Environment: real
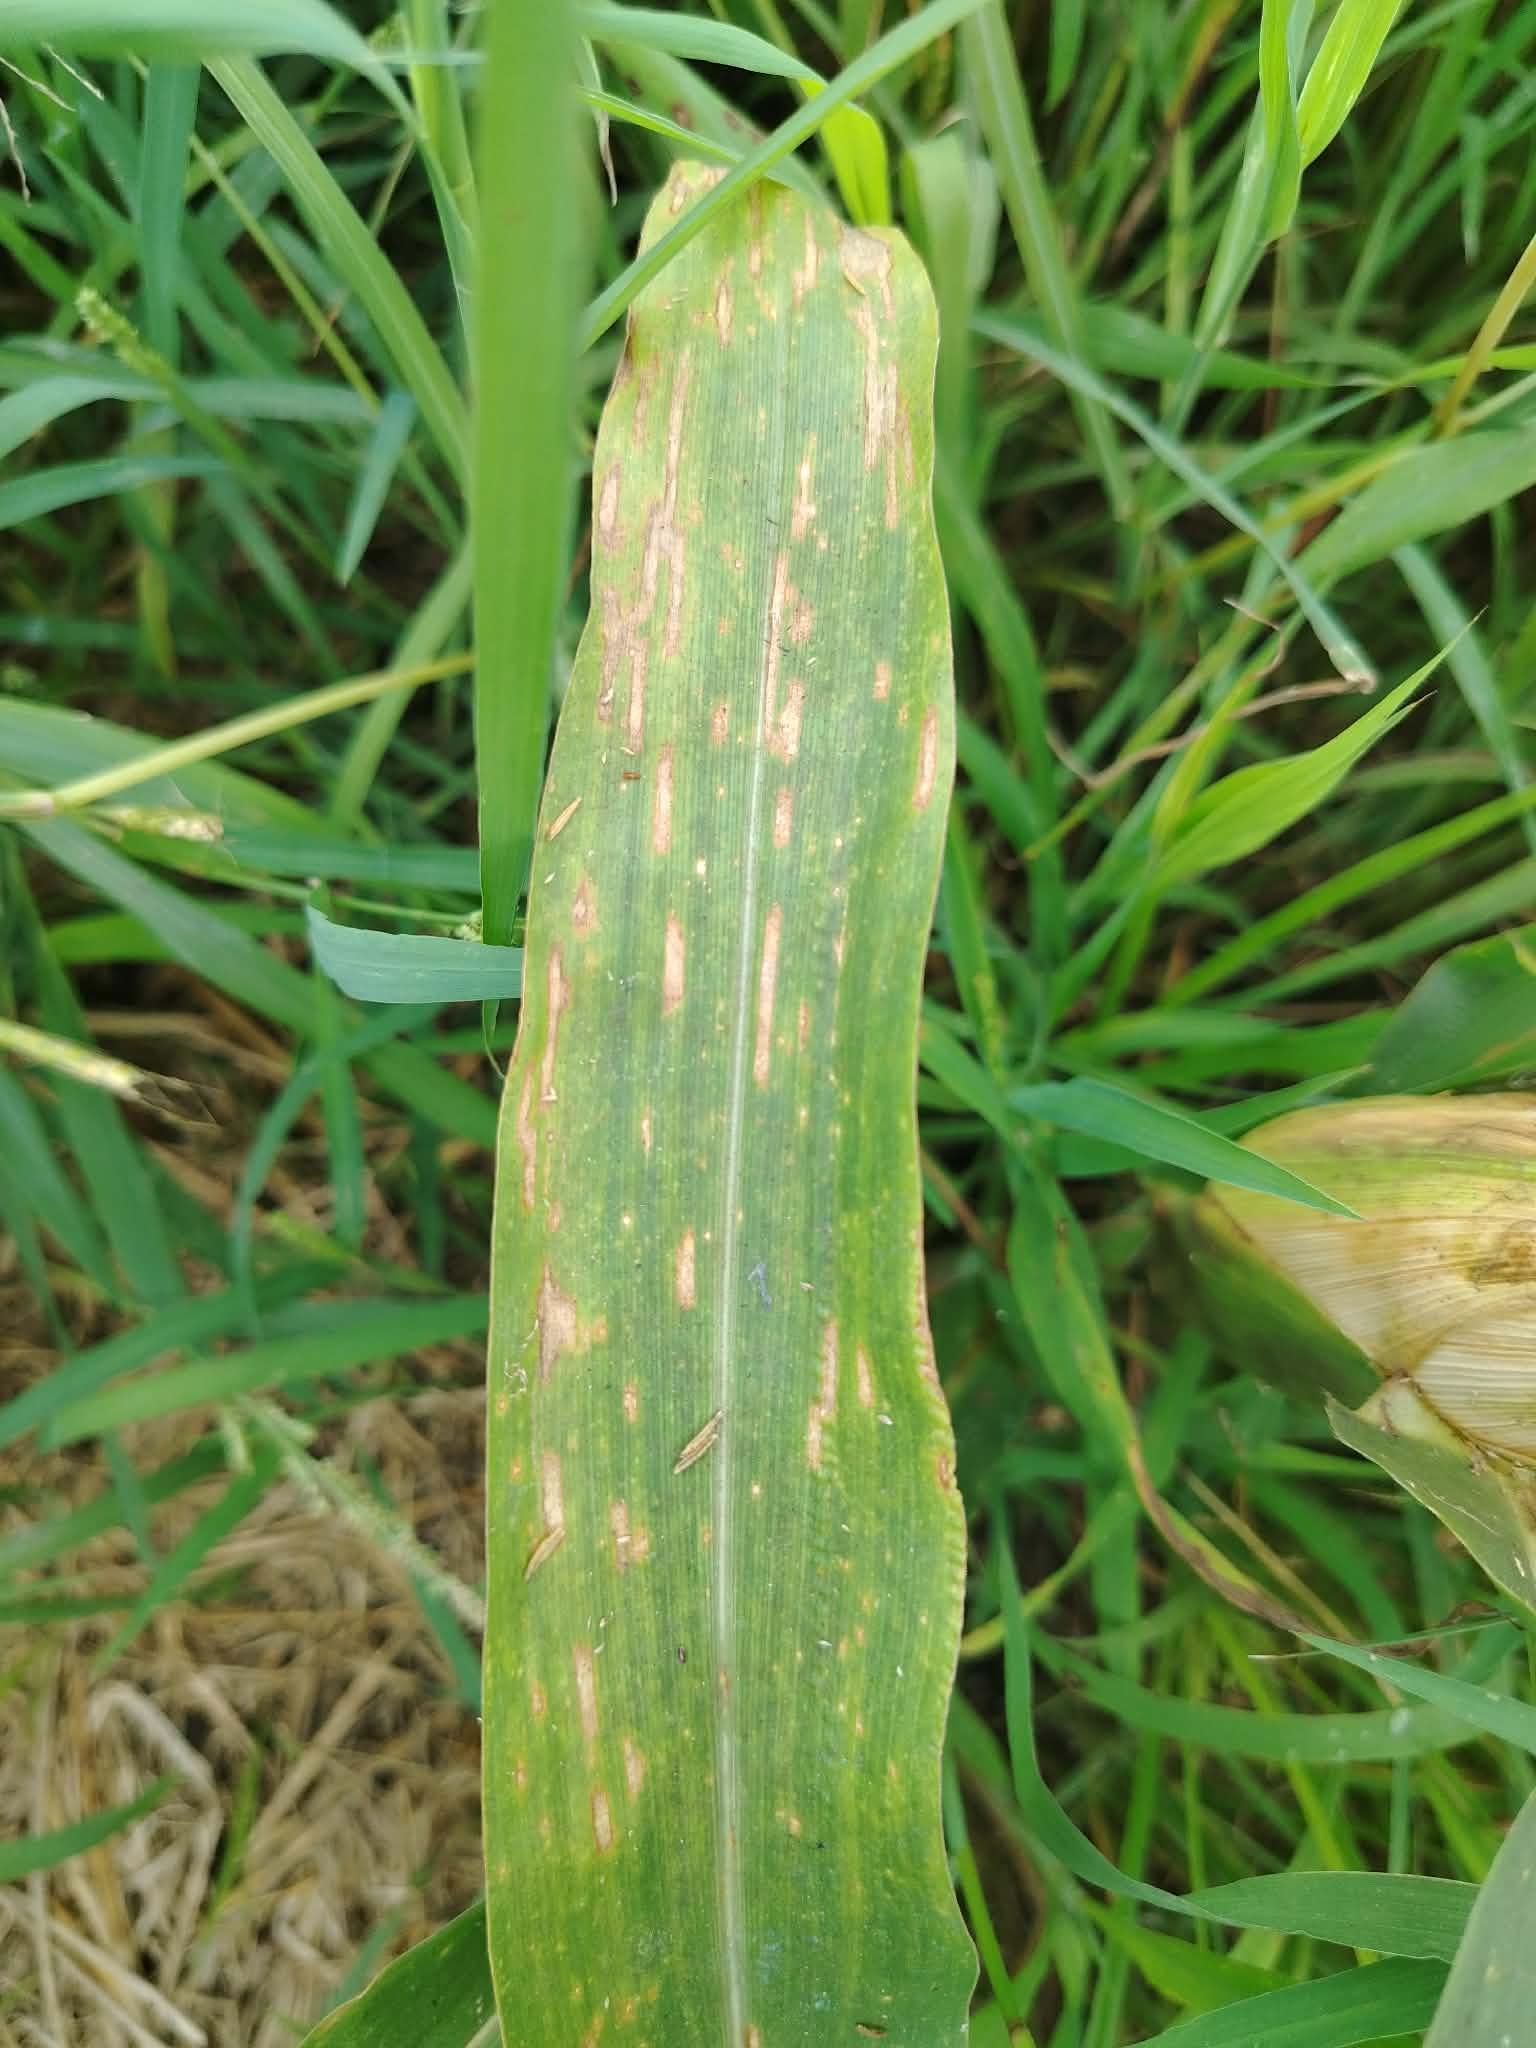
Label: gray_leaf_spot